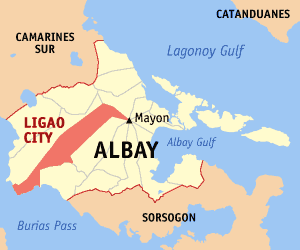
Ligao est une municipalité de la province d'Albay, aux Philippines.